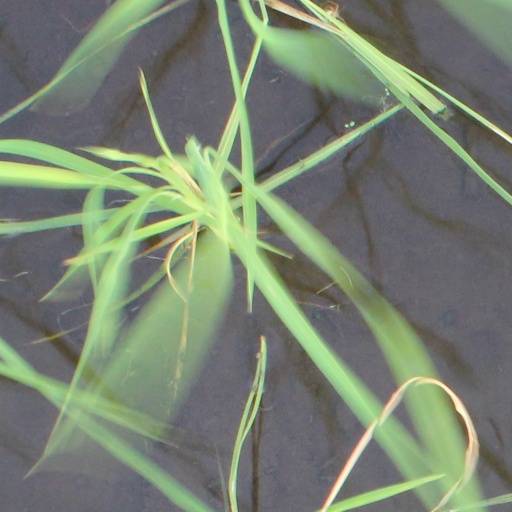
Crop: rice